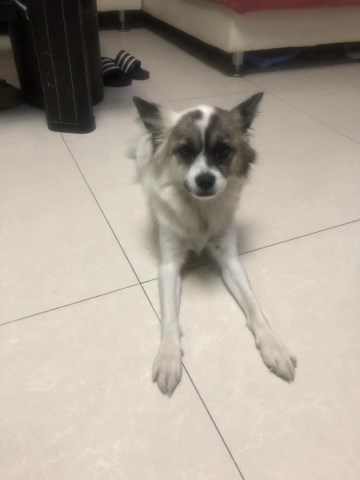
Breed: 3336-n000121-chinese_rural_dog